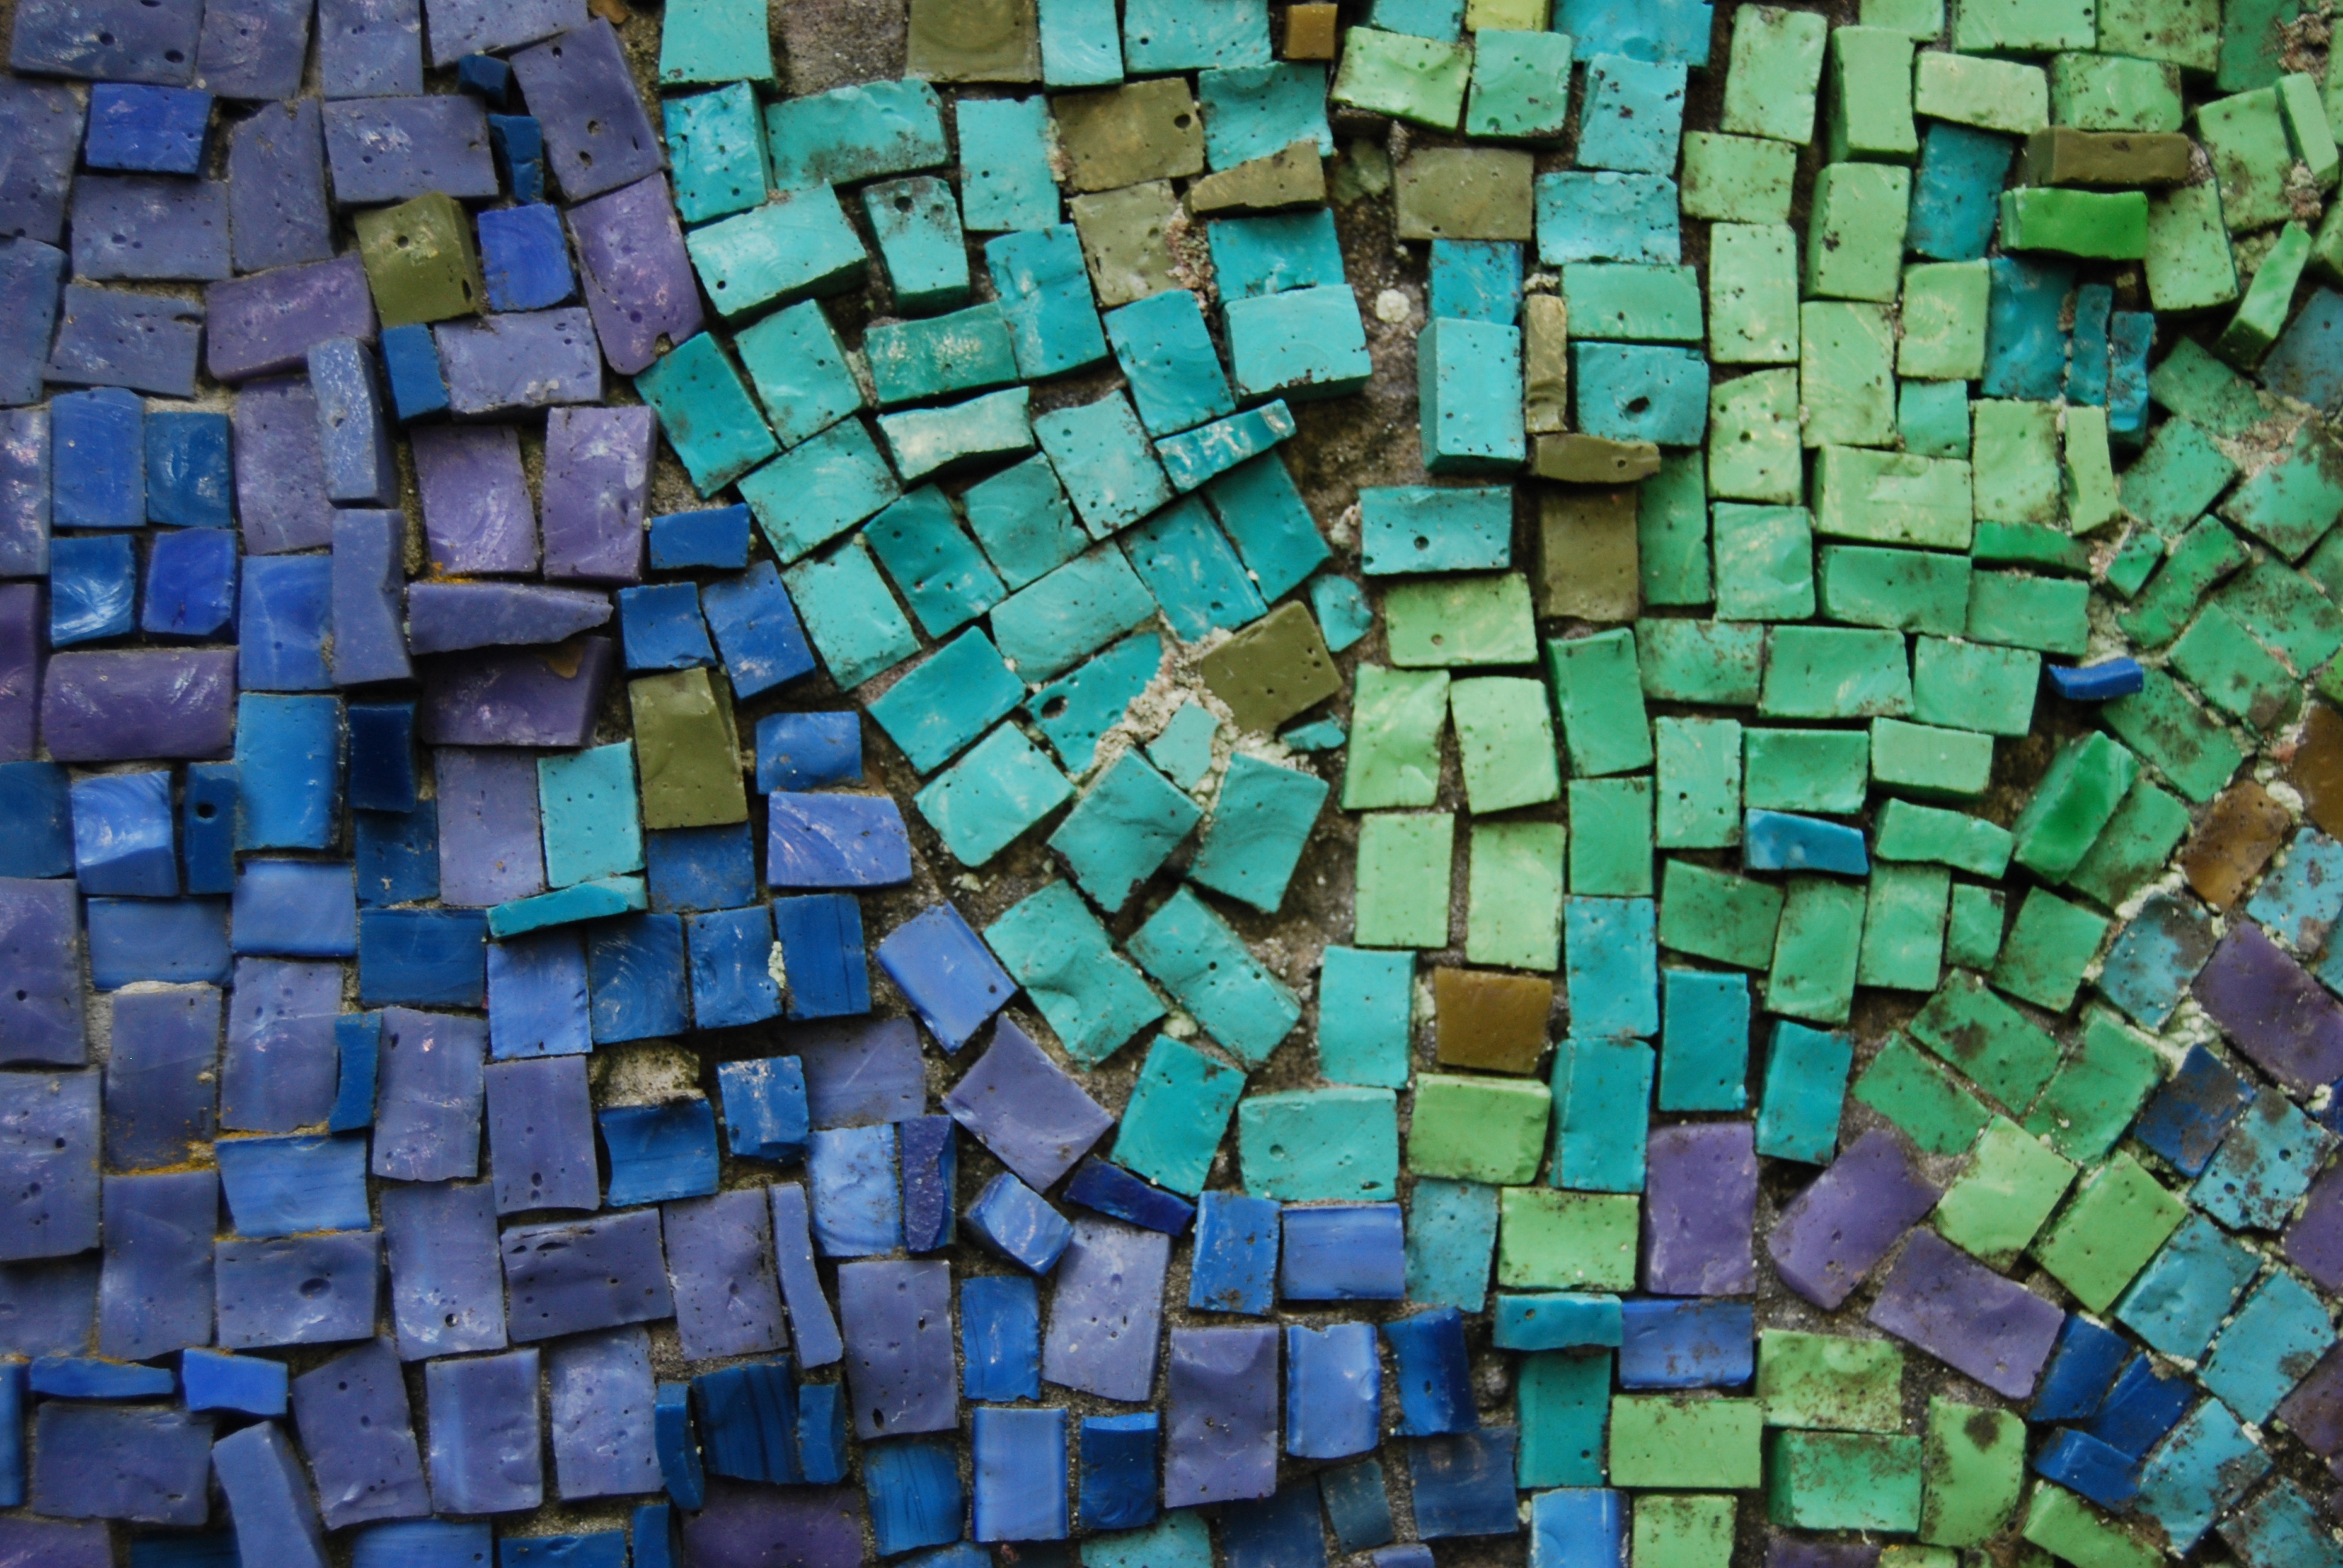
texture, floor, building, wall, decoration, green, color, blue, decor, circle, art, background, design, decorative, mosaic, inspiration, multicolor, flooring, road surface